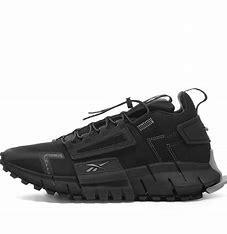
Brand: Reebok
Model: ZIG Kinetica